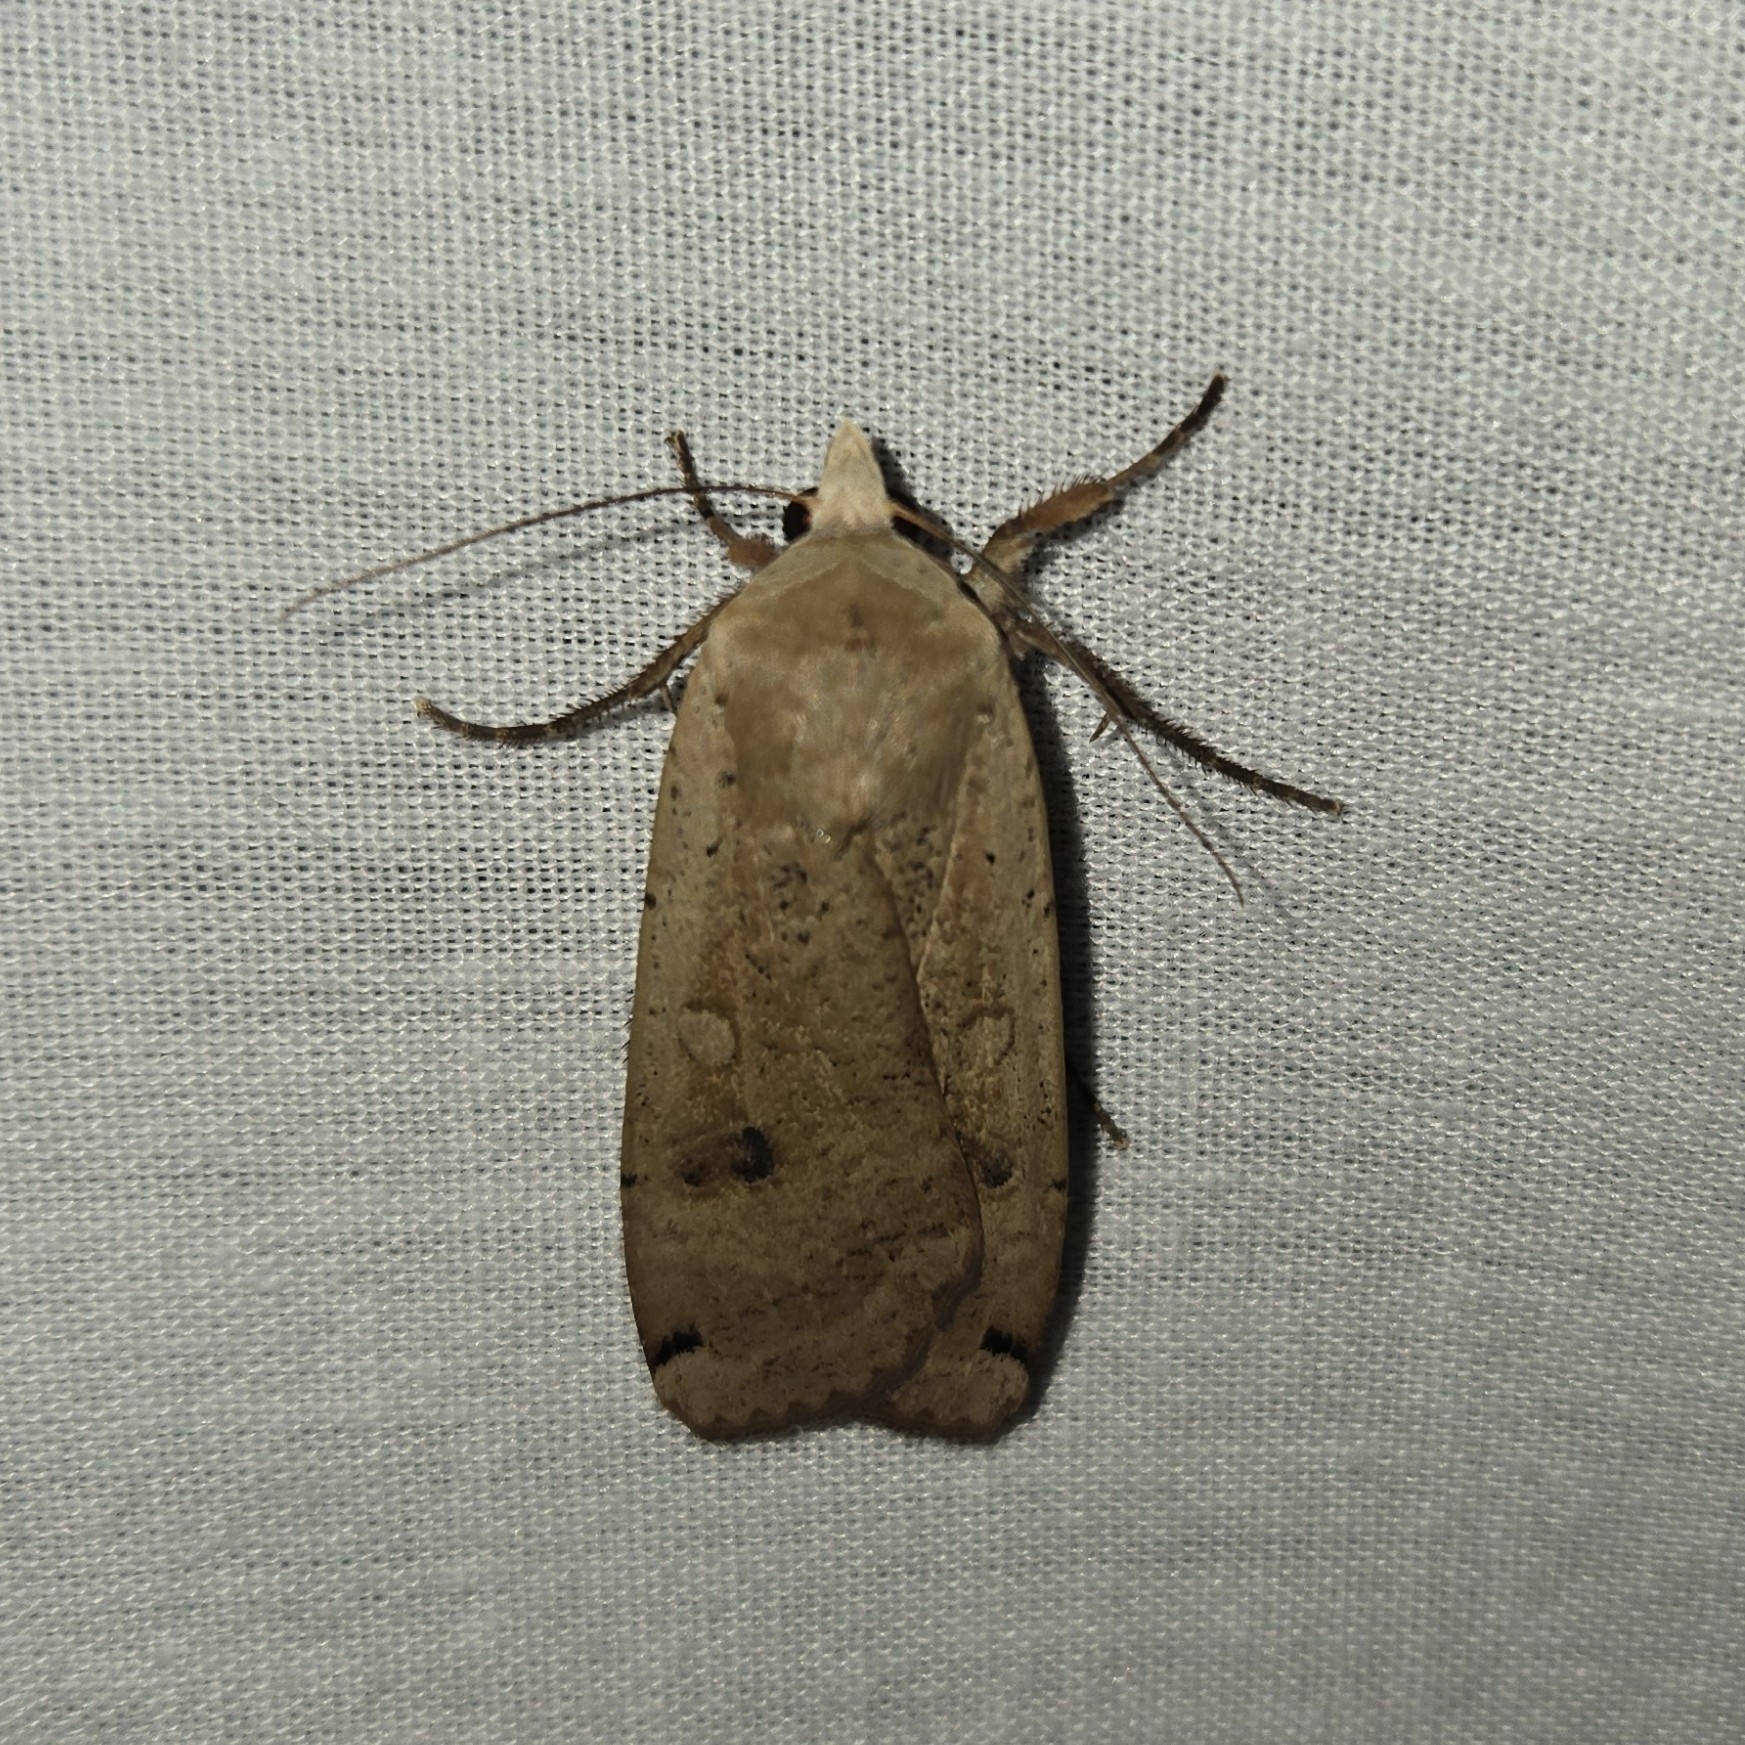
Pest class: cutworms